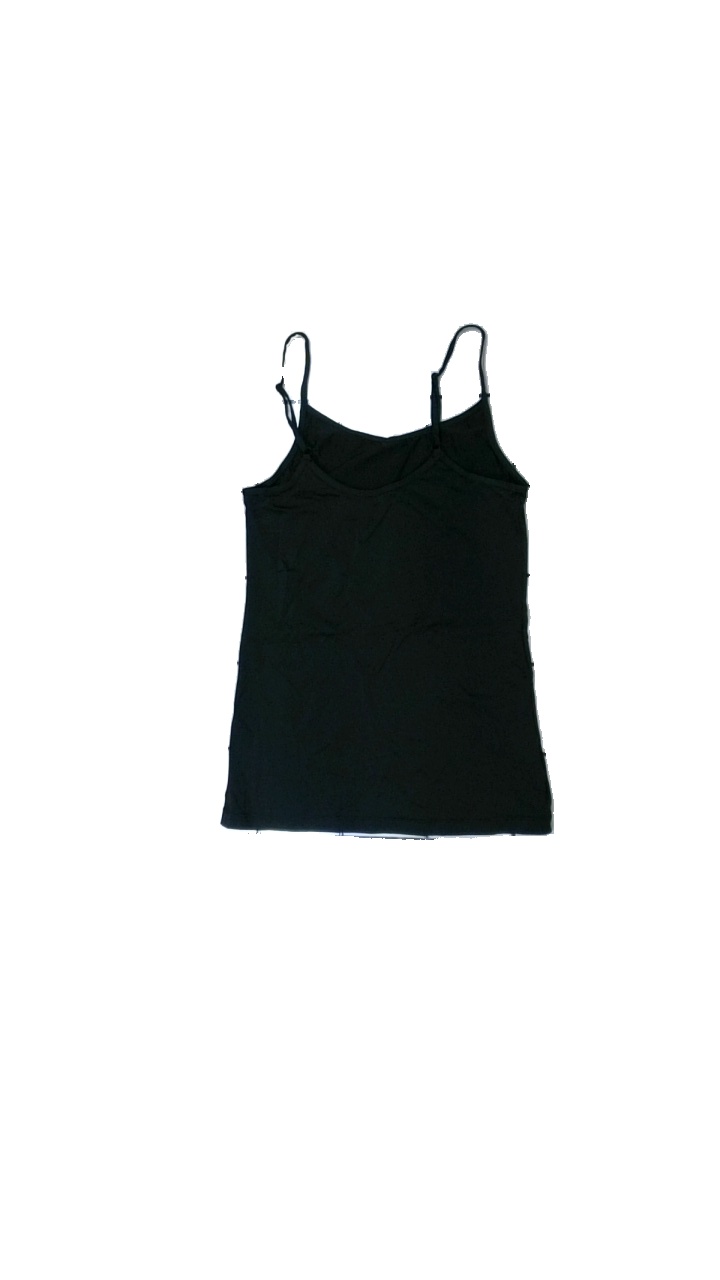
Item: Tank Top (Ladies)
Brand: Missing
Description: Simple black tank top for women
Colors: Black
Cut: Regular, C-collar
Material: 100% nylon
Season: All
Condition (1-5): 3
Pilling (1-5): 5
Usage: Reuse
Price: <50